Descriptions in antiquity of the execution cross

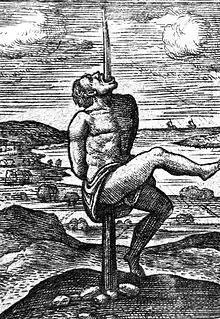
Justus Lipsius: "Crux simplex ad infixionem"

Lipsius distinguished two types of the transom-less "crux simplex": the "crux simplex ad affixionem" to which the victim was attached and left to die, and the "crux simplex ad infixionem" with which to impale him. Similarly, he distinguished three types of "crux compacta": "crux decussata" (X-shaped), "crux commissa" (T-shaped) and "crux immissa" (†-shaped).